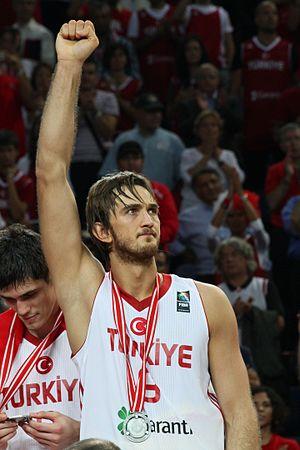
Semih Erden, né le 26 juillet 1986 à Istanbul en Turquie, est un joueur turc de basket-ball. Il évolue au poste de pivot.